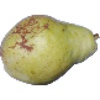
Label: pear_williams